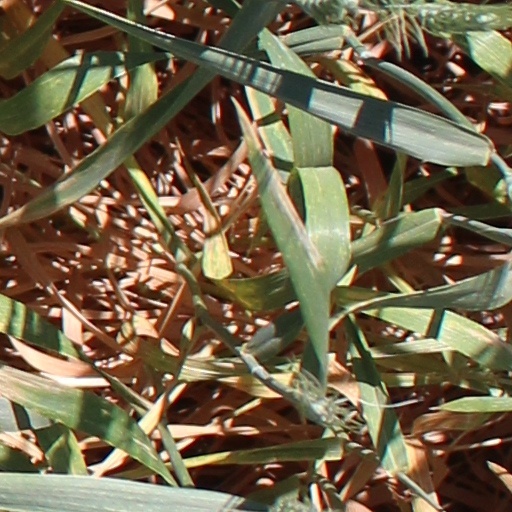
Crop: wheat